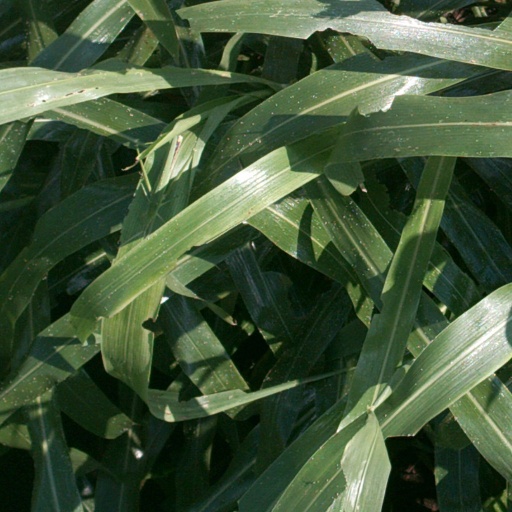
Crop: sorghum